So Long Been Dreaming

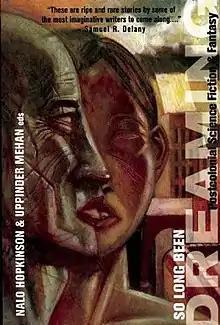
First edition cover for "So Long Been Dreaming: Postcolonial Science Fiction & Fantasy"

So Long Been Dreaming: Postcolonial Science Fiction & Fantasy (2004) is an English language anthology of science fiction and fantasy short stories by African, Asian, South Asian, and Indigenous authors, as well as North American and British writers of colour, edited by the writer Nalo Hopkinson and Uppinder Mehan. Hopkinson provides the introduction, although it is usually misattributed to Samuel R. Delany (whose recommendation of the book is quoted on the book's cover).